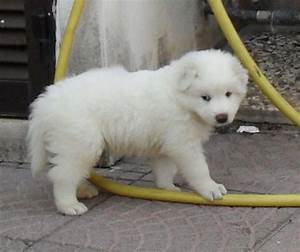
Label: cane